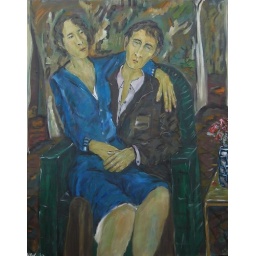
24/30...couple in green chair